Guy Bolton

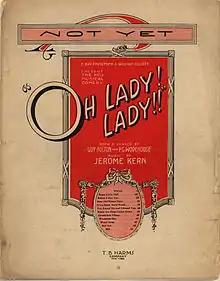
Sheet music from "Oh, Lady! Lady!!" (1918)

Bolton went on to write more than fifty stage works, mainly in collaboration with others. By 1934 he had made twelve shows with Kern and seven with Gershwin. Besides Wodehouse, his frequent writing partners were the American, George Middleton, with whom he wrote ten shows, and the Englishman, Fred Thompson, with whom he wrote fourteen. His collaborations with Middleton were non-musical comic plays, produced with success on both sides of the Atlantic. Their "Polly With a Past" (1917) was a success in both New York and London, where its cast included Edna Best, Noël Coward, Edith Evans, Claude Rains and C. Aubrey Smith. Their "Adam and Eva" was another favourite that was adapted for film and frequently revived by smaller theatres. He adapted a French comedy to create the book for "The Hotel Mouse" in 1922. With Thompson, he wrote the book for early musicals by George and Ira Gershwin, "Lady, Be Good" (1925) and "Tip-Toes" (1926). With the Gershwins and Wodehouse, he wrote "Oh, Kay!" (1926). Among his other collaborators in Britain were George Grossmith Jr., with whom he worked on "Primrose" (1924), Ian Hay with whom he co-wrote "A Song of Sixpence" (1930) with Weston and Lee, who joined him for "Give Me a Ring" (1933). In the US, he worked with Oscar Hammerstein II on "Daffy Dill" (1922), and with Kalmar and Ruby on "The Ramblers" (1926) and "She's My Baby" (1927). He co-wrote the libretto for Kern's "Blue Eyes", which played in London in 1928. An occasional collaborator in later years was "Stephen Powys", a pseudonym of Bolton's fourth wife, Virginia de Lanty (1906–1979). "Girl Crazy" (1930) was a musical, with songs by the Gershwins, starring Ginger Rogers and featuring the debut of Ethel Merman. It was later adapted by Ken Ludwig as the sensation "Crazy for You".